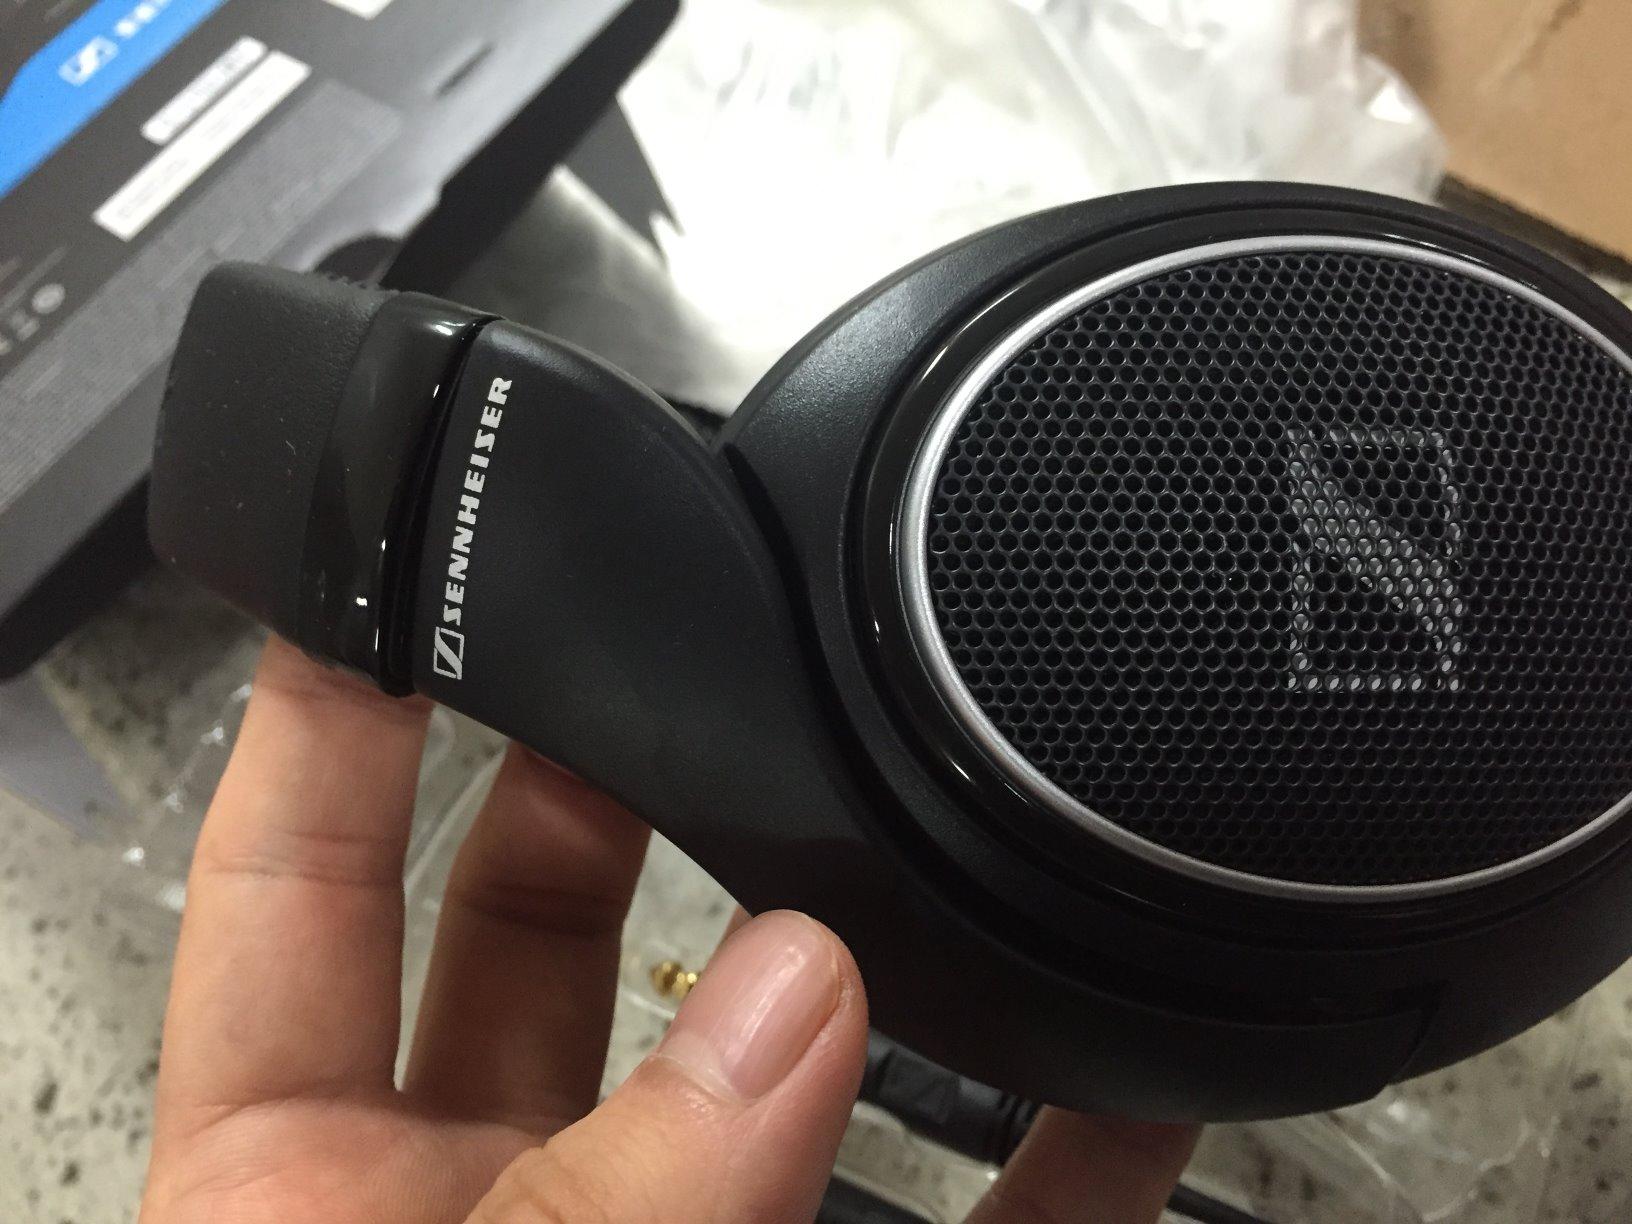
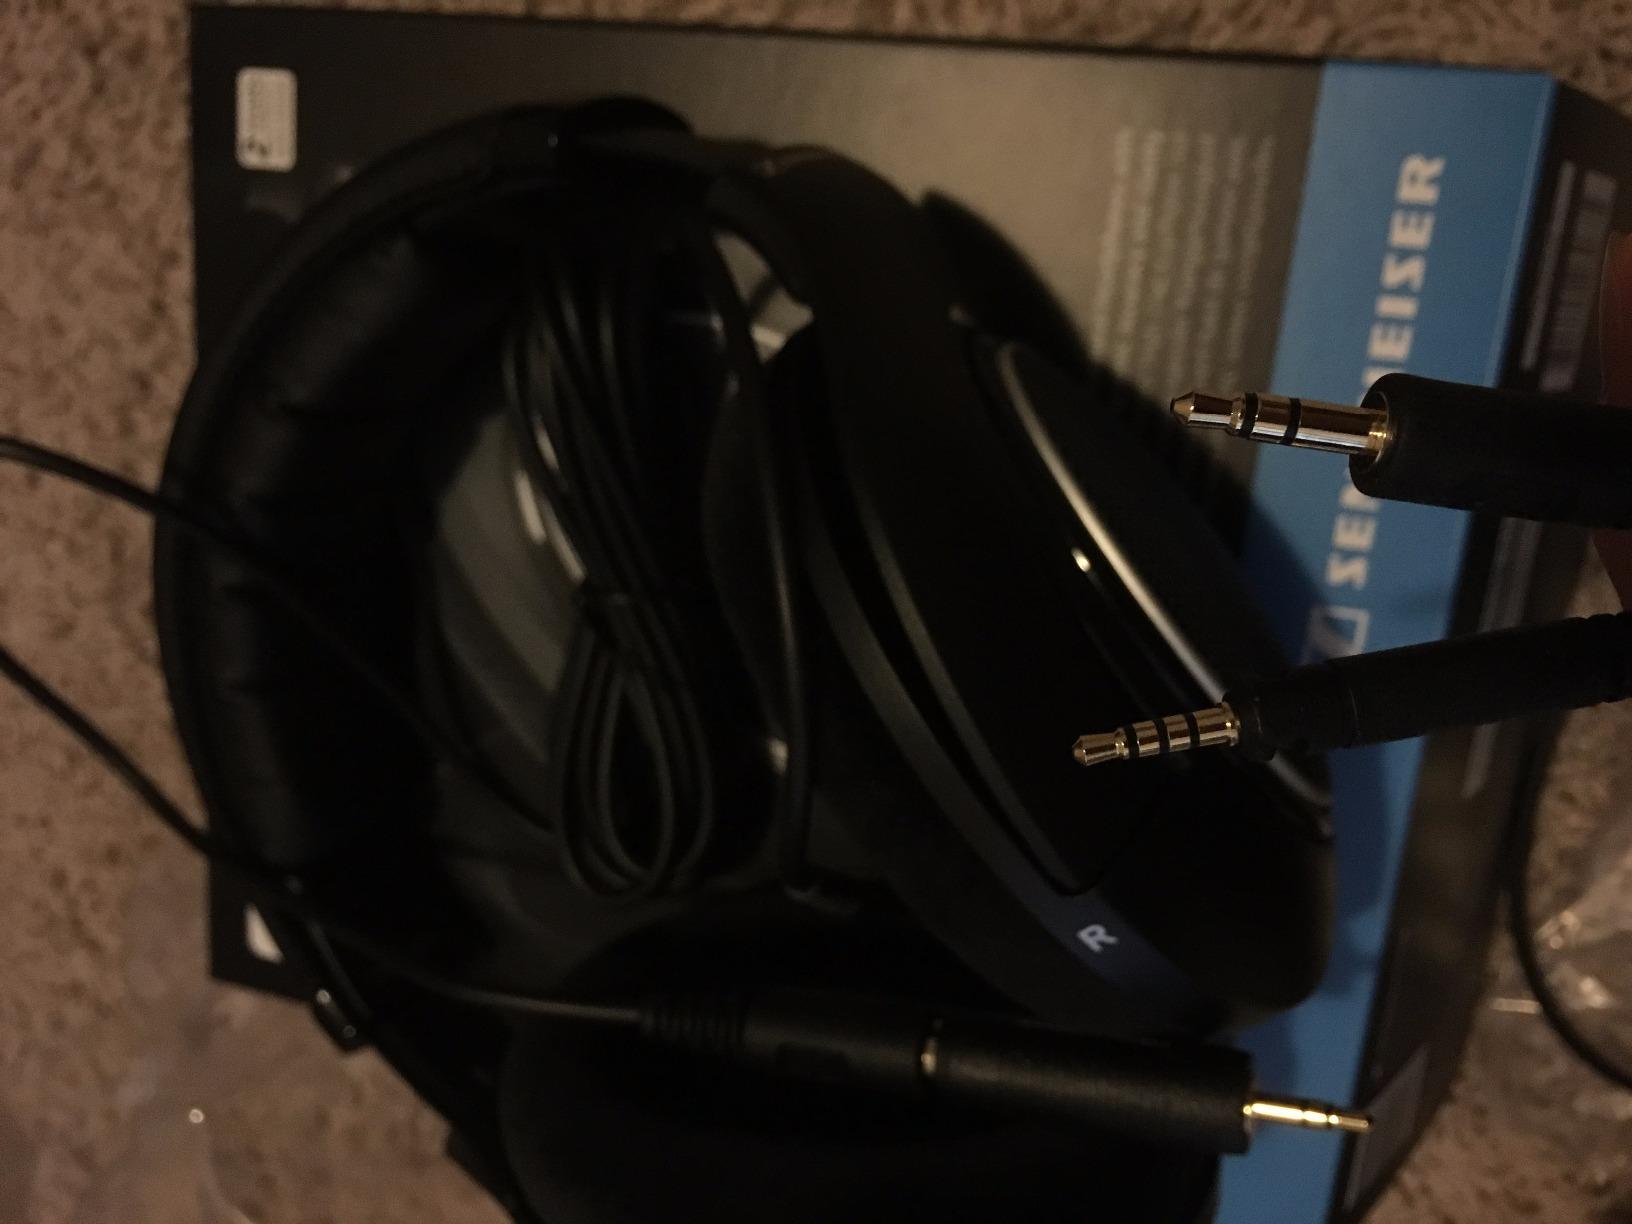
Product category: headphones
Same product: yes